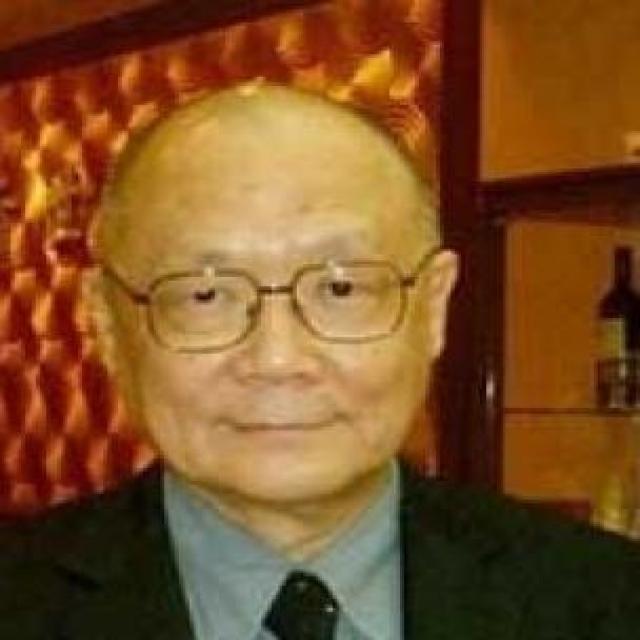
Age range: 65+